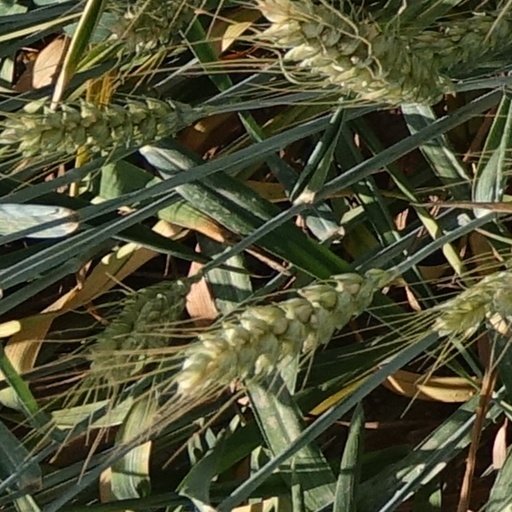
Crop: wheat